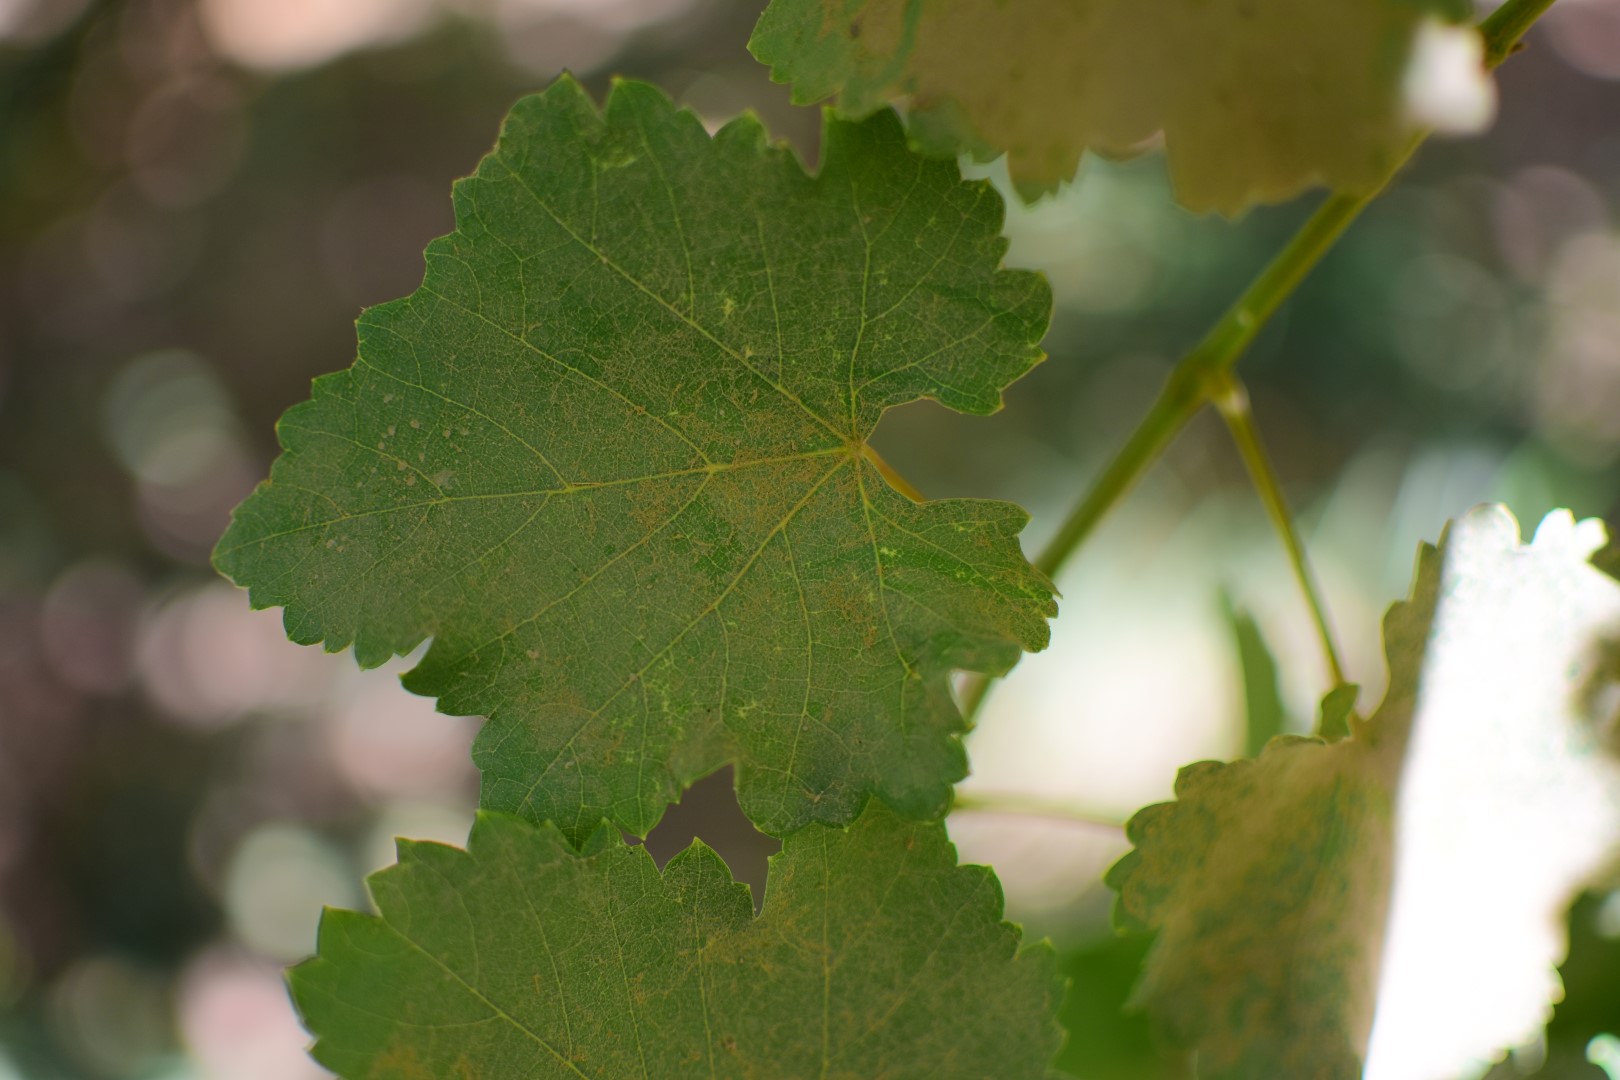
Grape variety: Frinsi